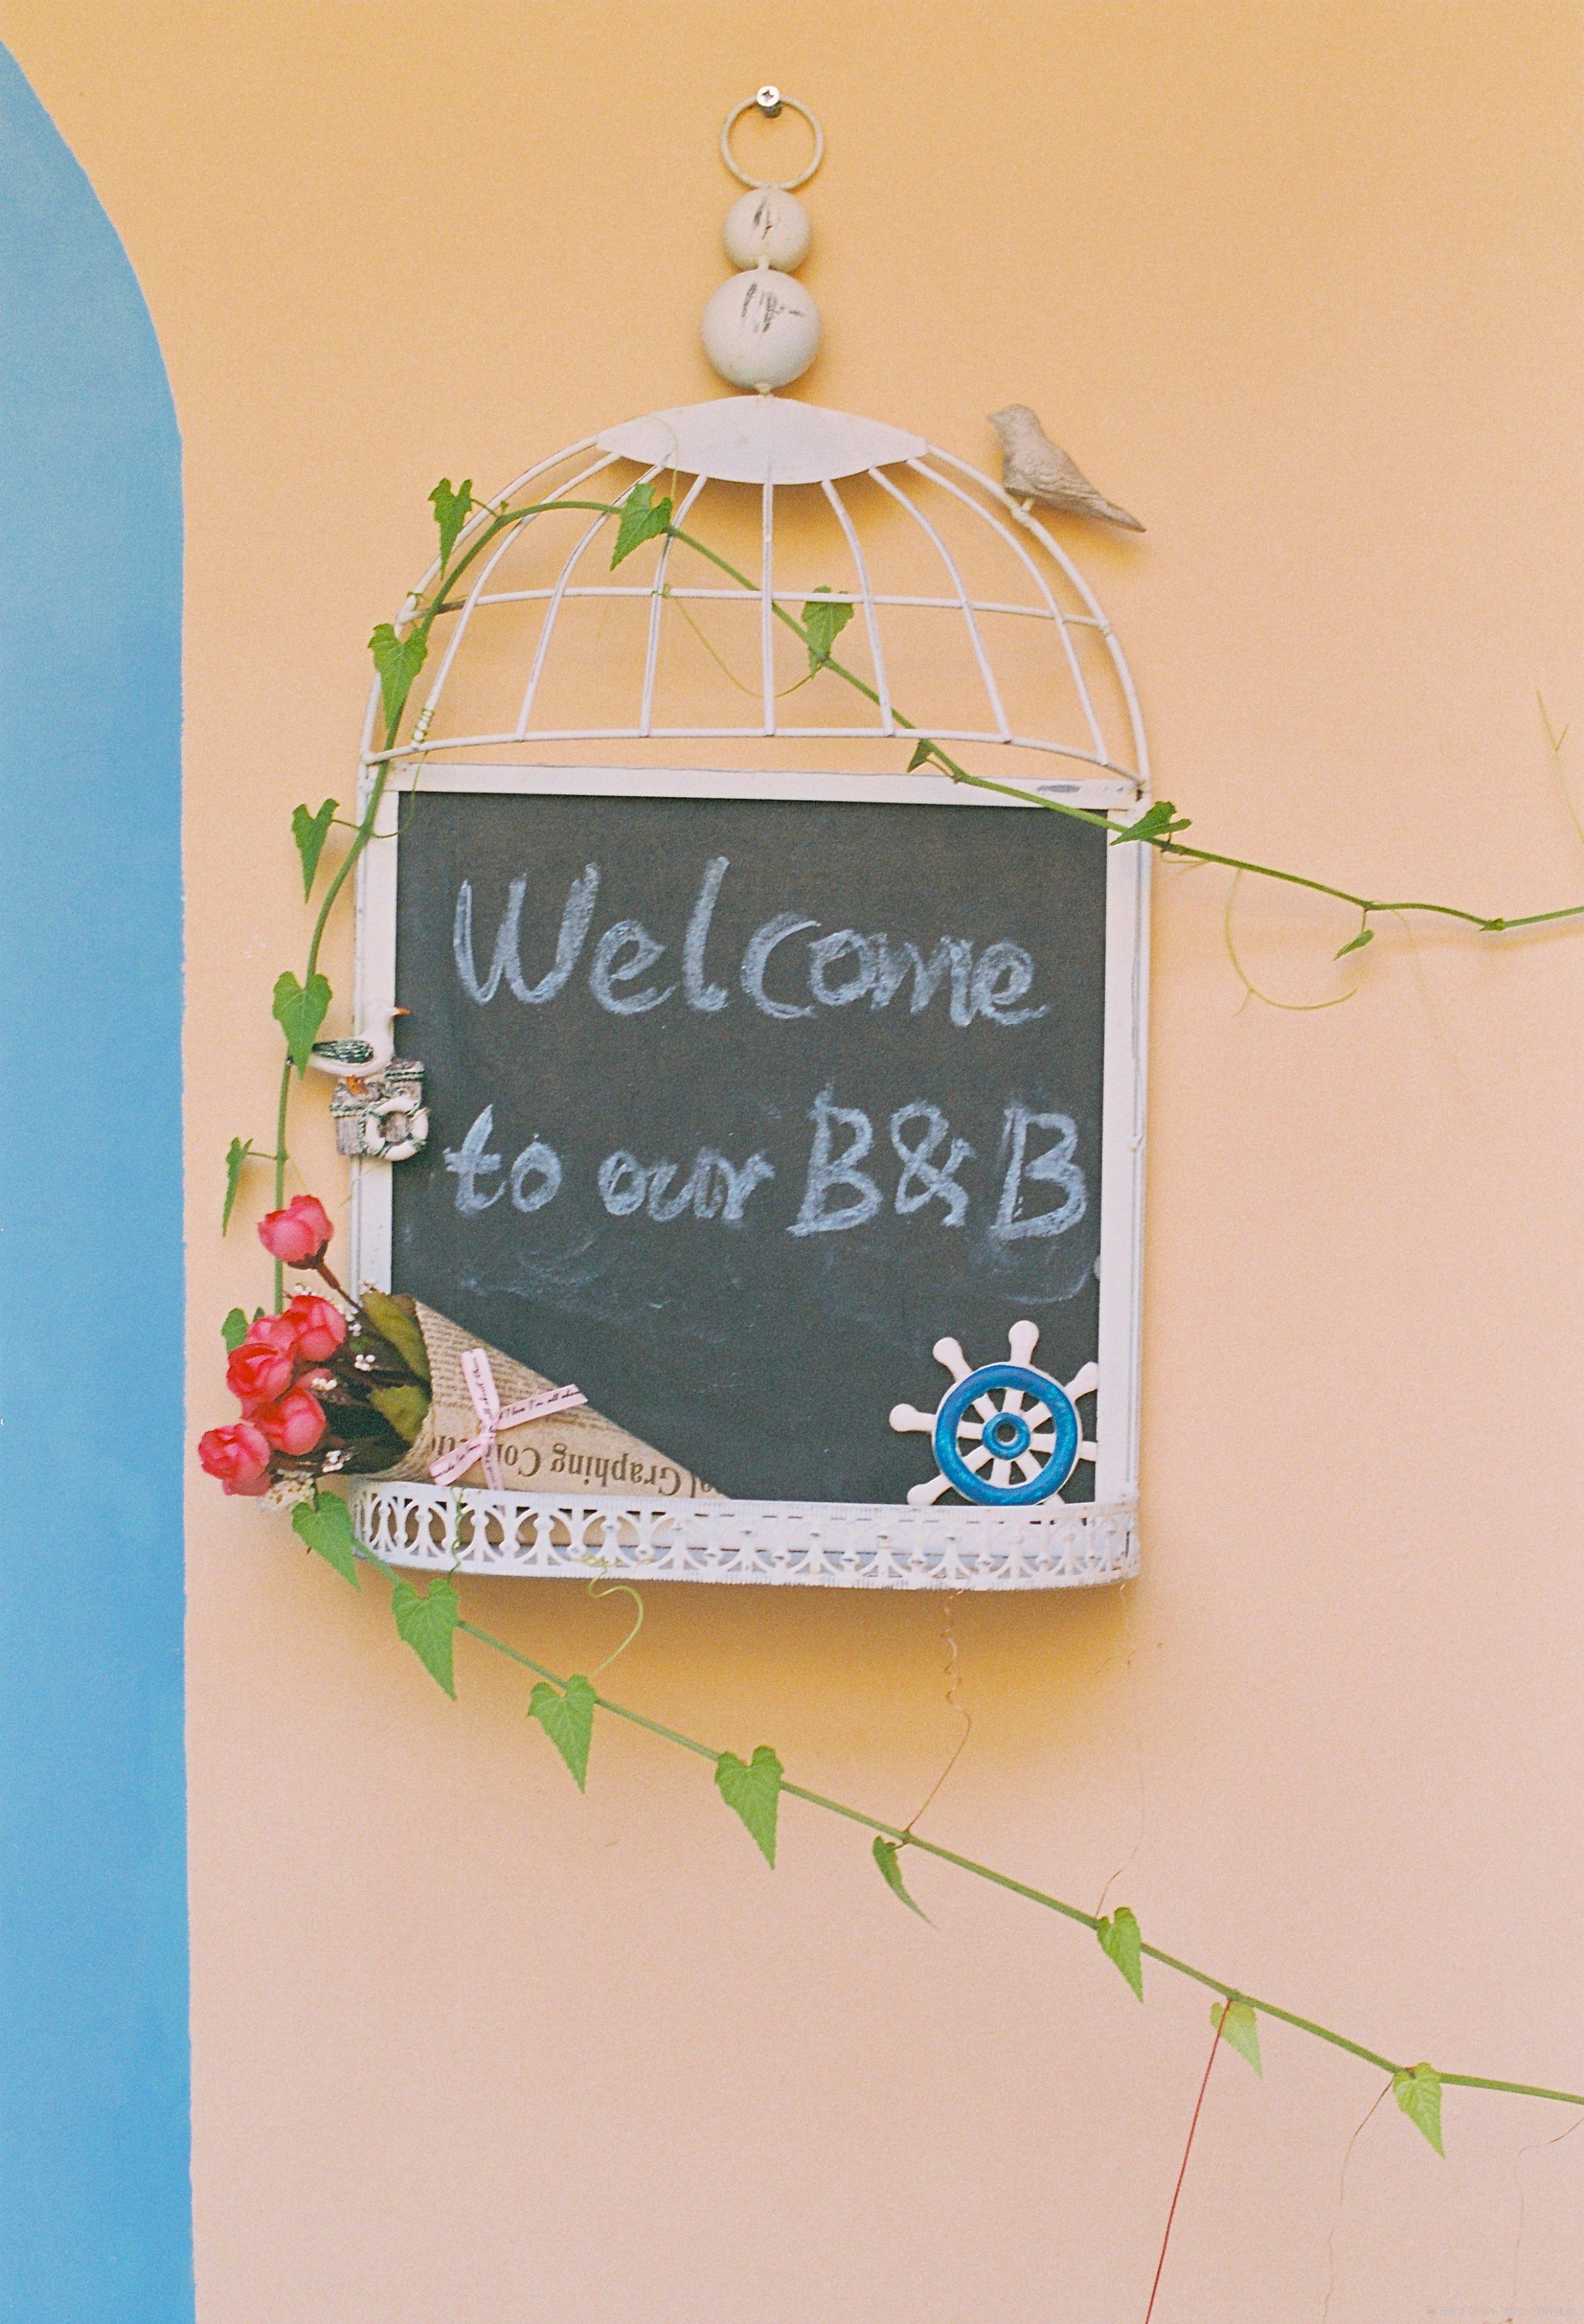
landscape, vintage, wall, film, vacation, fujifilm, color, nikon, sunny, illustration, stilllife, hotel, picture frame, nikonfm2, 135, documentary, superia200, fujifilmsuperia200, bnb